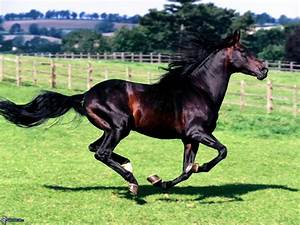
Label: horse